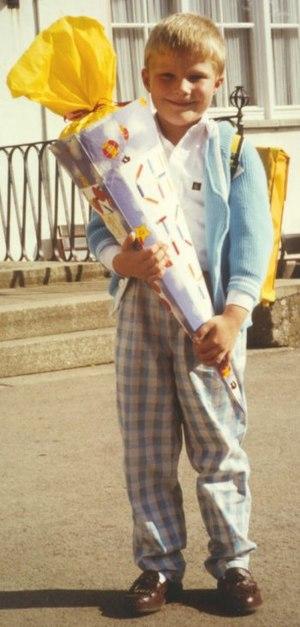
Une pochette-surprise est un sachet ou un cône de papier roulé et imprimé contenant un petit jouet, une babiole ou des friandises.
La surprise est une émotion provoquée par une information ou un événement inattendu. Elle est généralement de courte durée, puis finit par s'estomper et quelquefois laisser place à une autre émotion comme la peur, la colère, la joie...
Une Schultüte, connu aussi comme Zuckertüte en Allemagne de l’Est, est un cornet de carton ou en plastique plein de bonbons, jouets, fournitures scolaires et autres surprises pour les enfants. En Allemagne, les parents l’offrent aux enfants pour marquer leur entrée à l’école primaire.